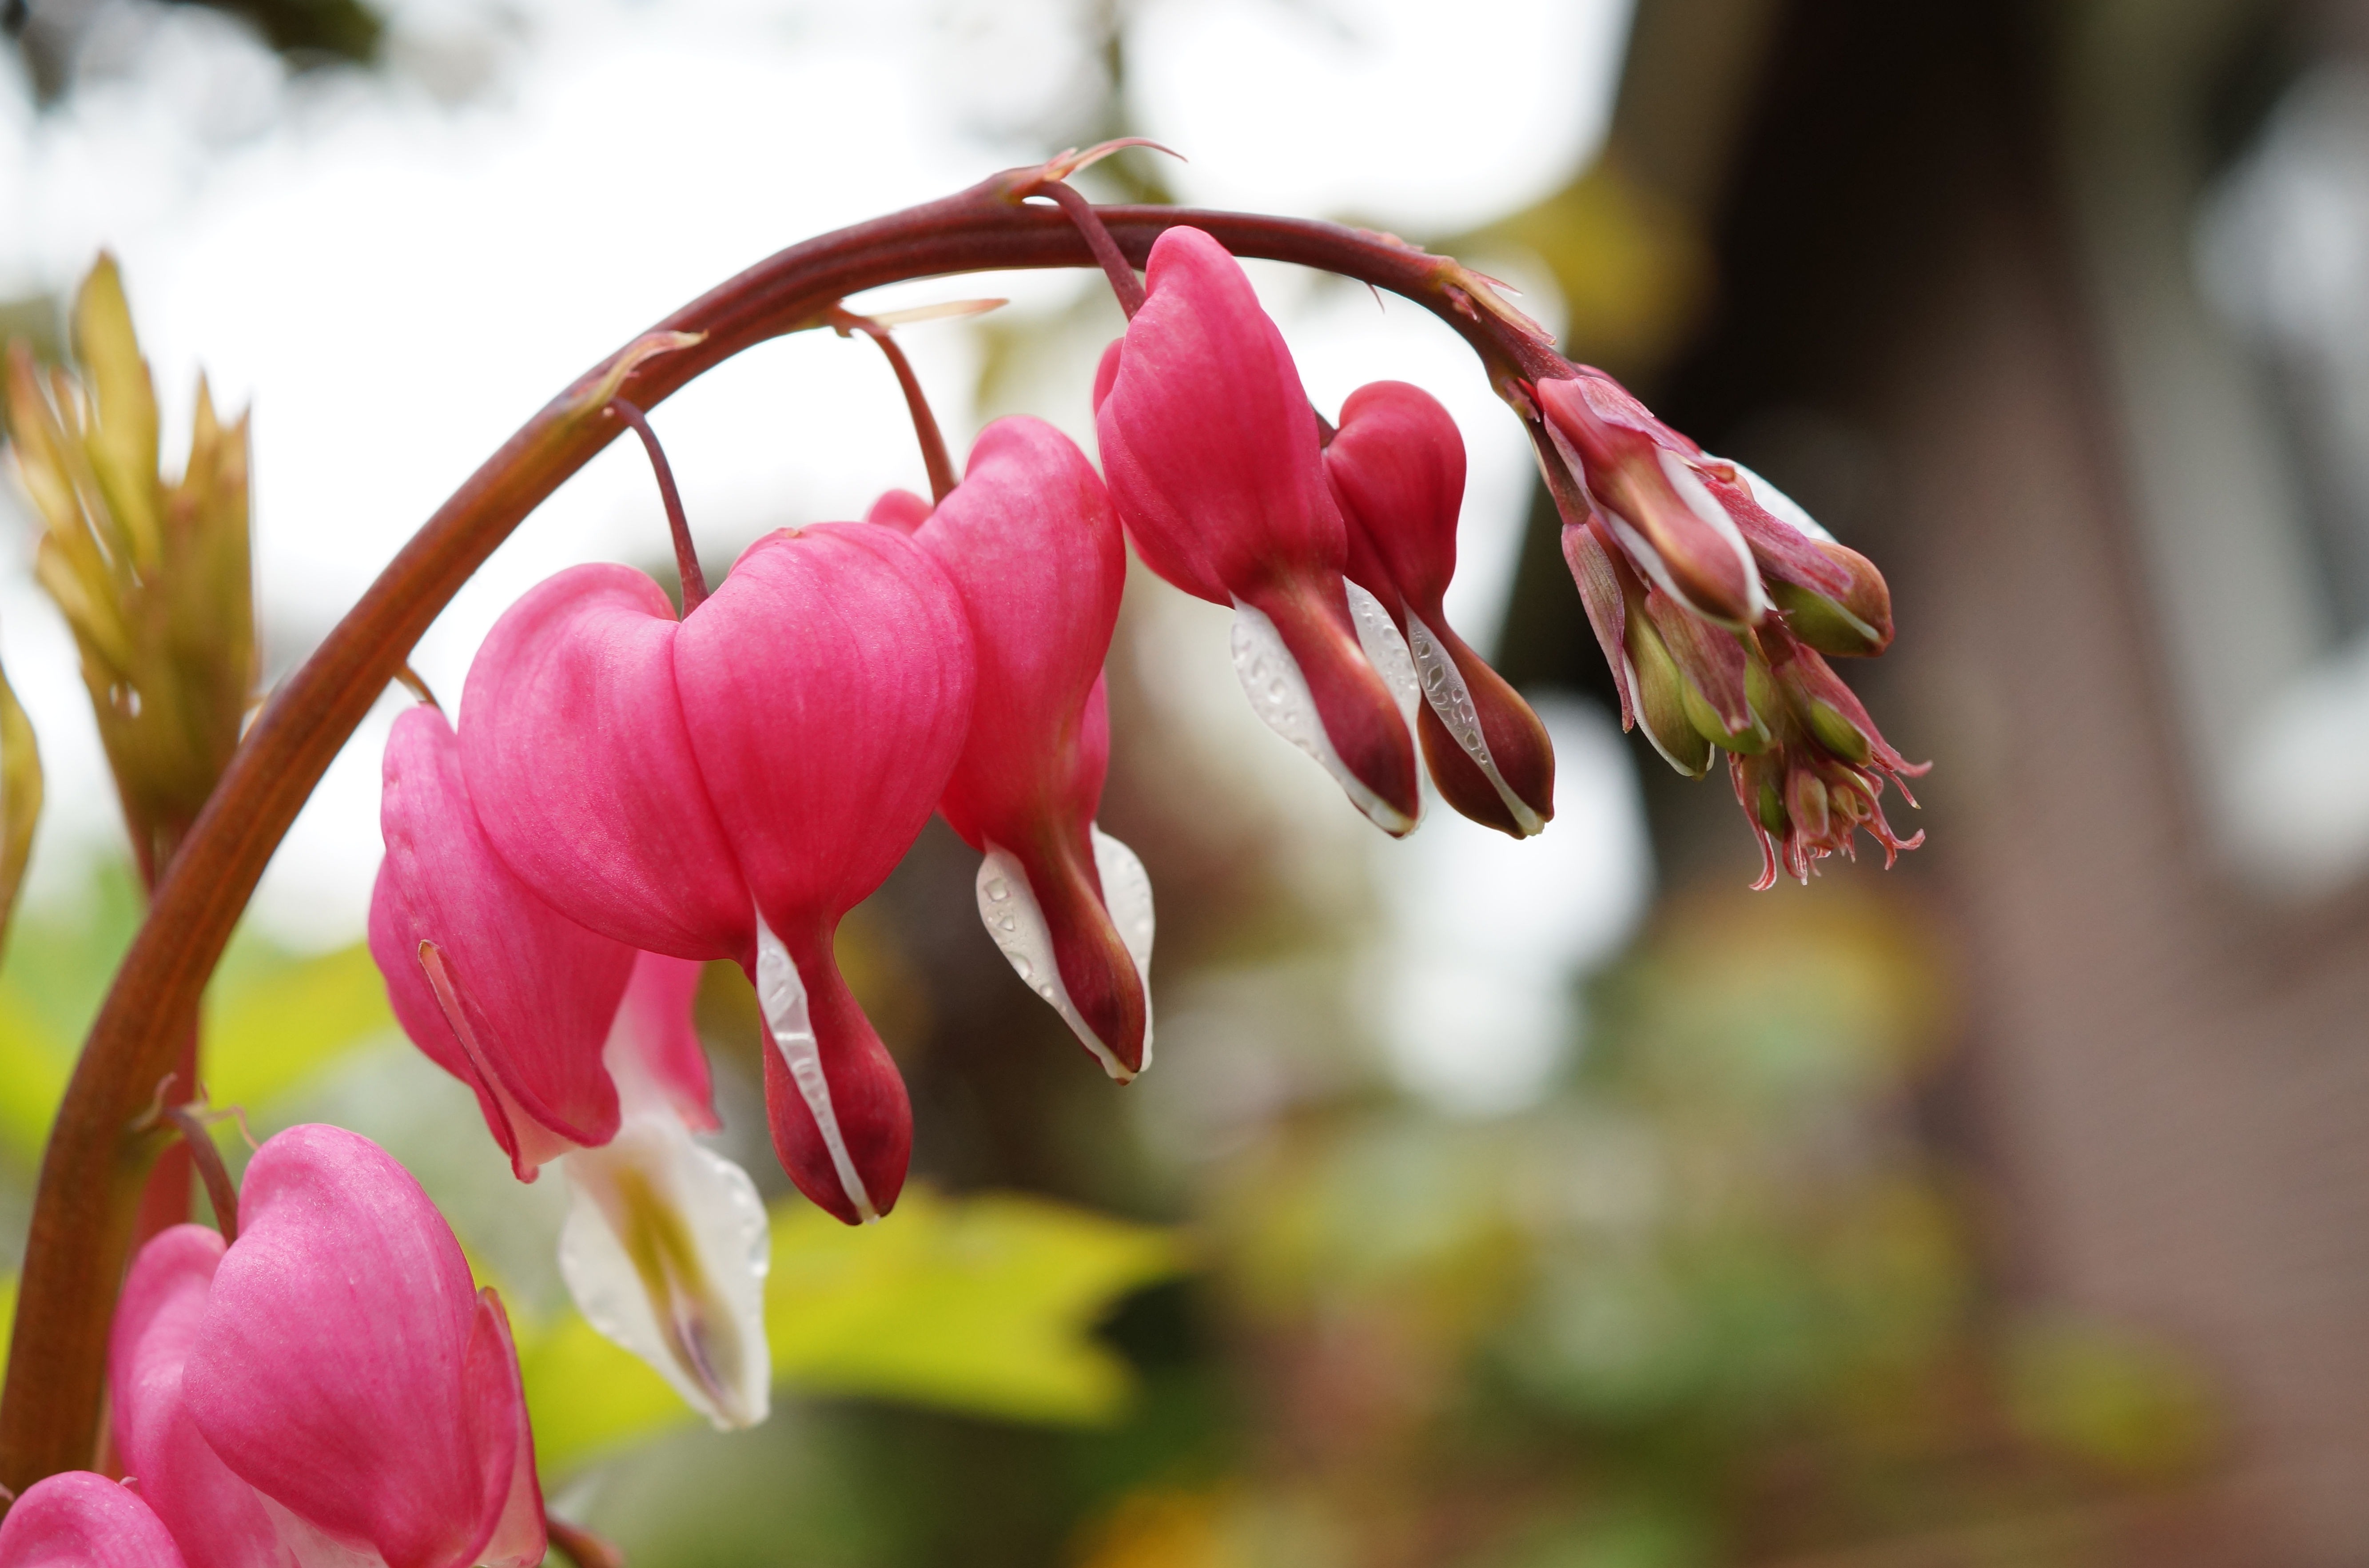
blossom, plant, leaf, flower, petal, bloom, red, botany, hanging, pink, flora, wildflower, close up, shrub, beautiful, macro photography, flowering plant, watery heart, herzerlstock, flaming heart, marie heart, lamprocapnos spectabilis, bell shaped, plant stem, land plant, two tone heart flower